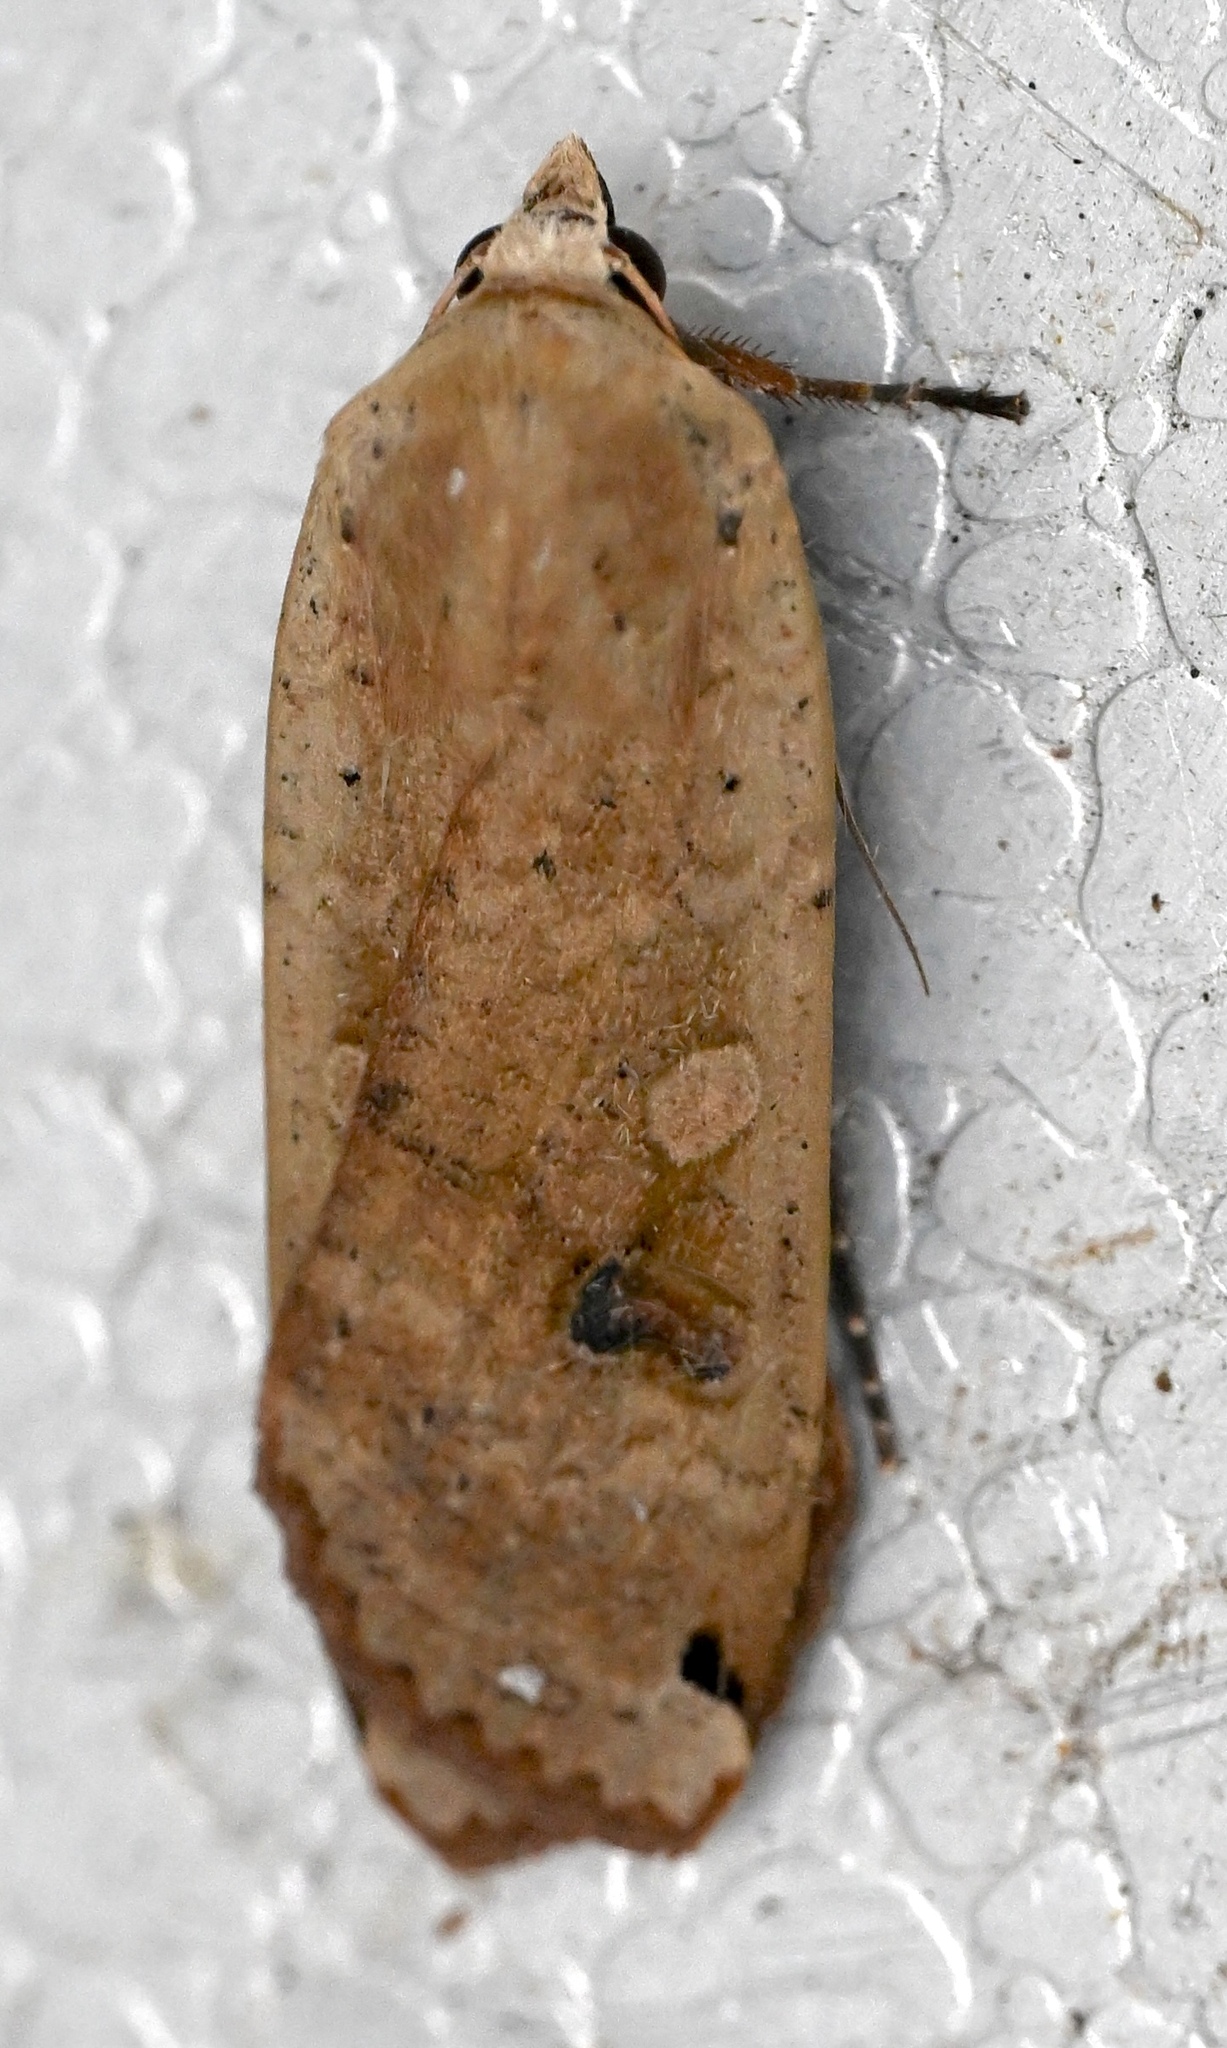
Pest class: cutworms